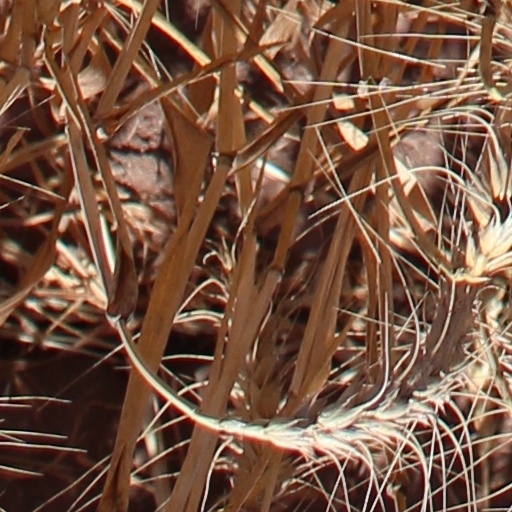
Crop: wheat